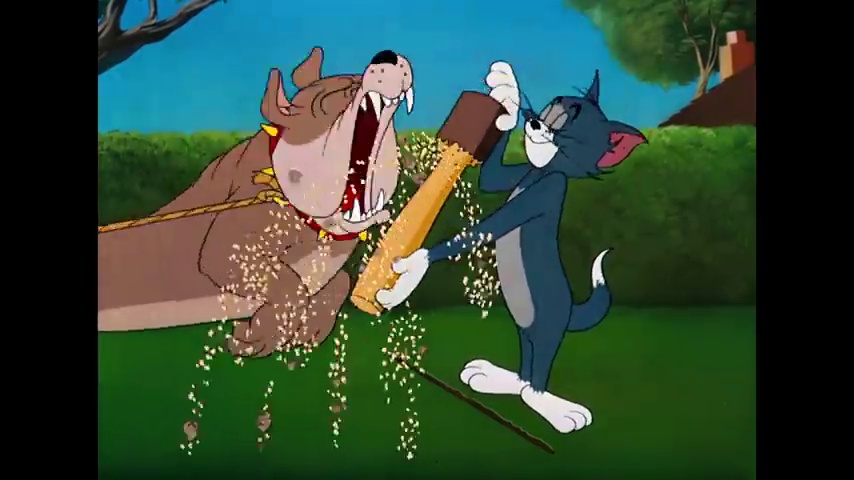
Portrait style: Cartoon Portrait